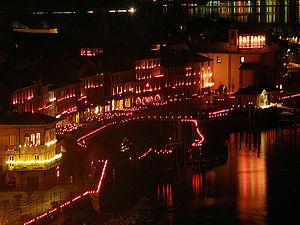
La Fête de la Sainte Piété est une fête catholique célébrée chaque année le soir du 7 janvier à Cannobio, dans la province du Verbano-Cusio-Ossola, au Piémont, dans le nord de l'Italie.